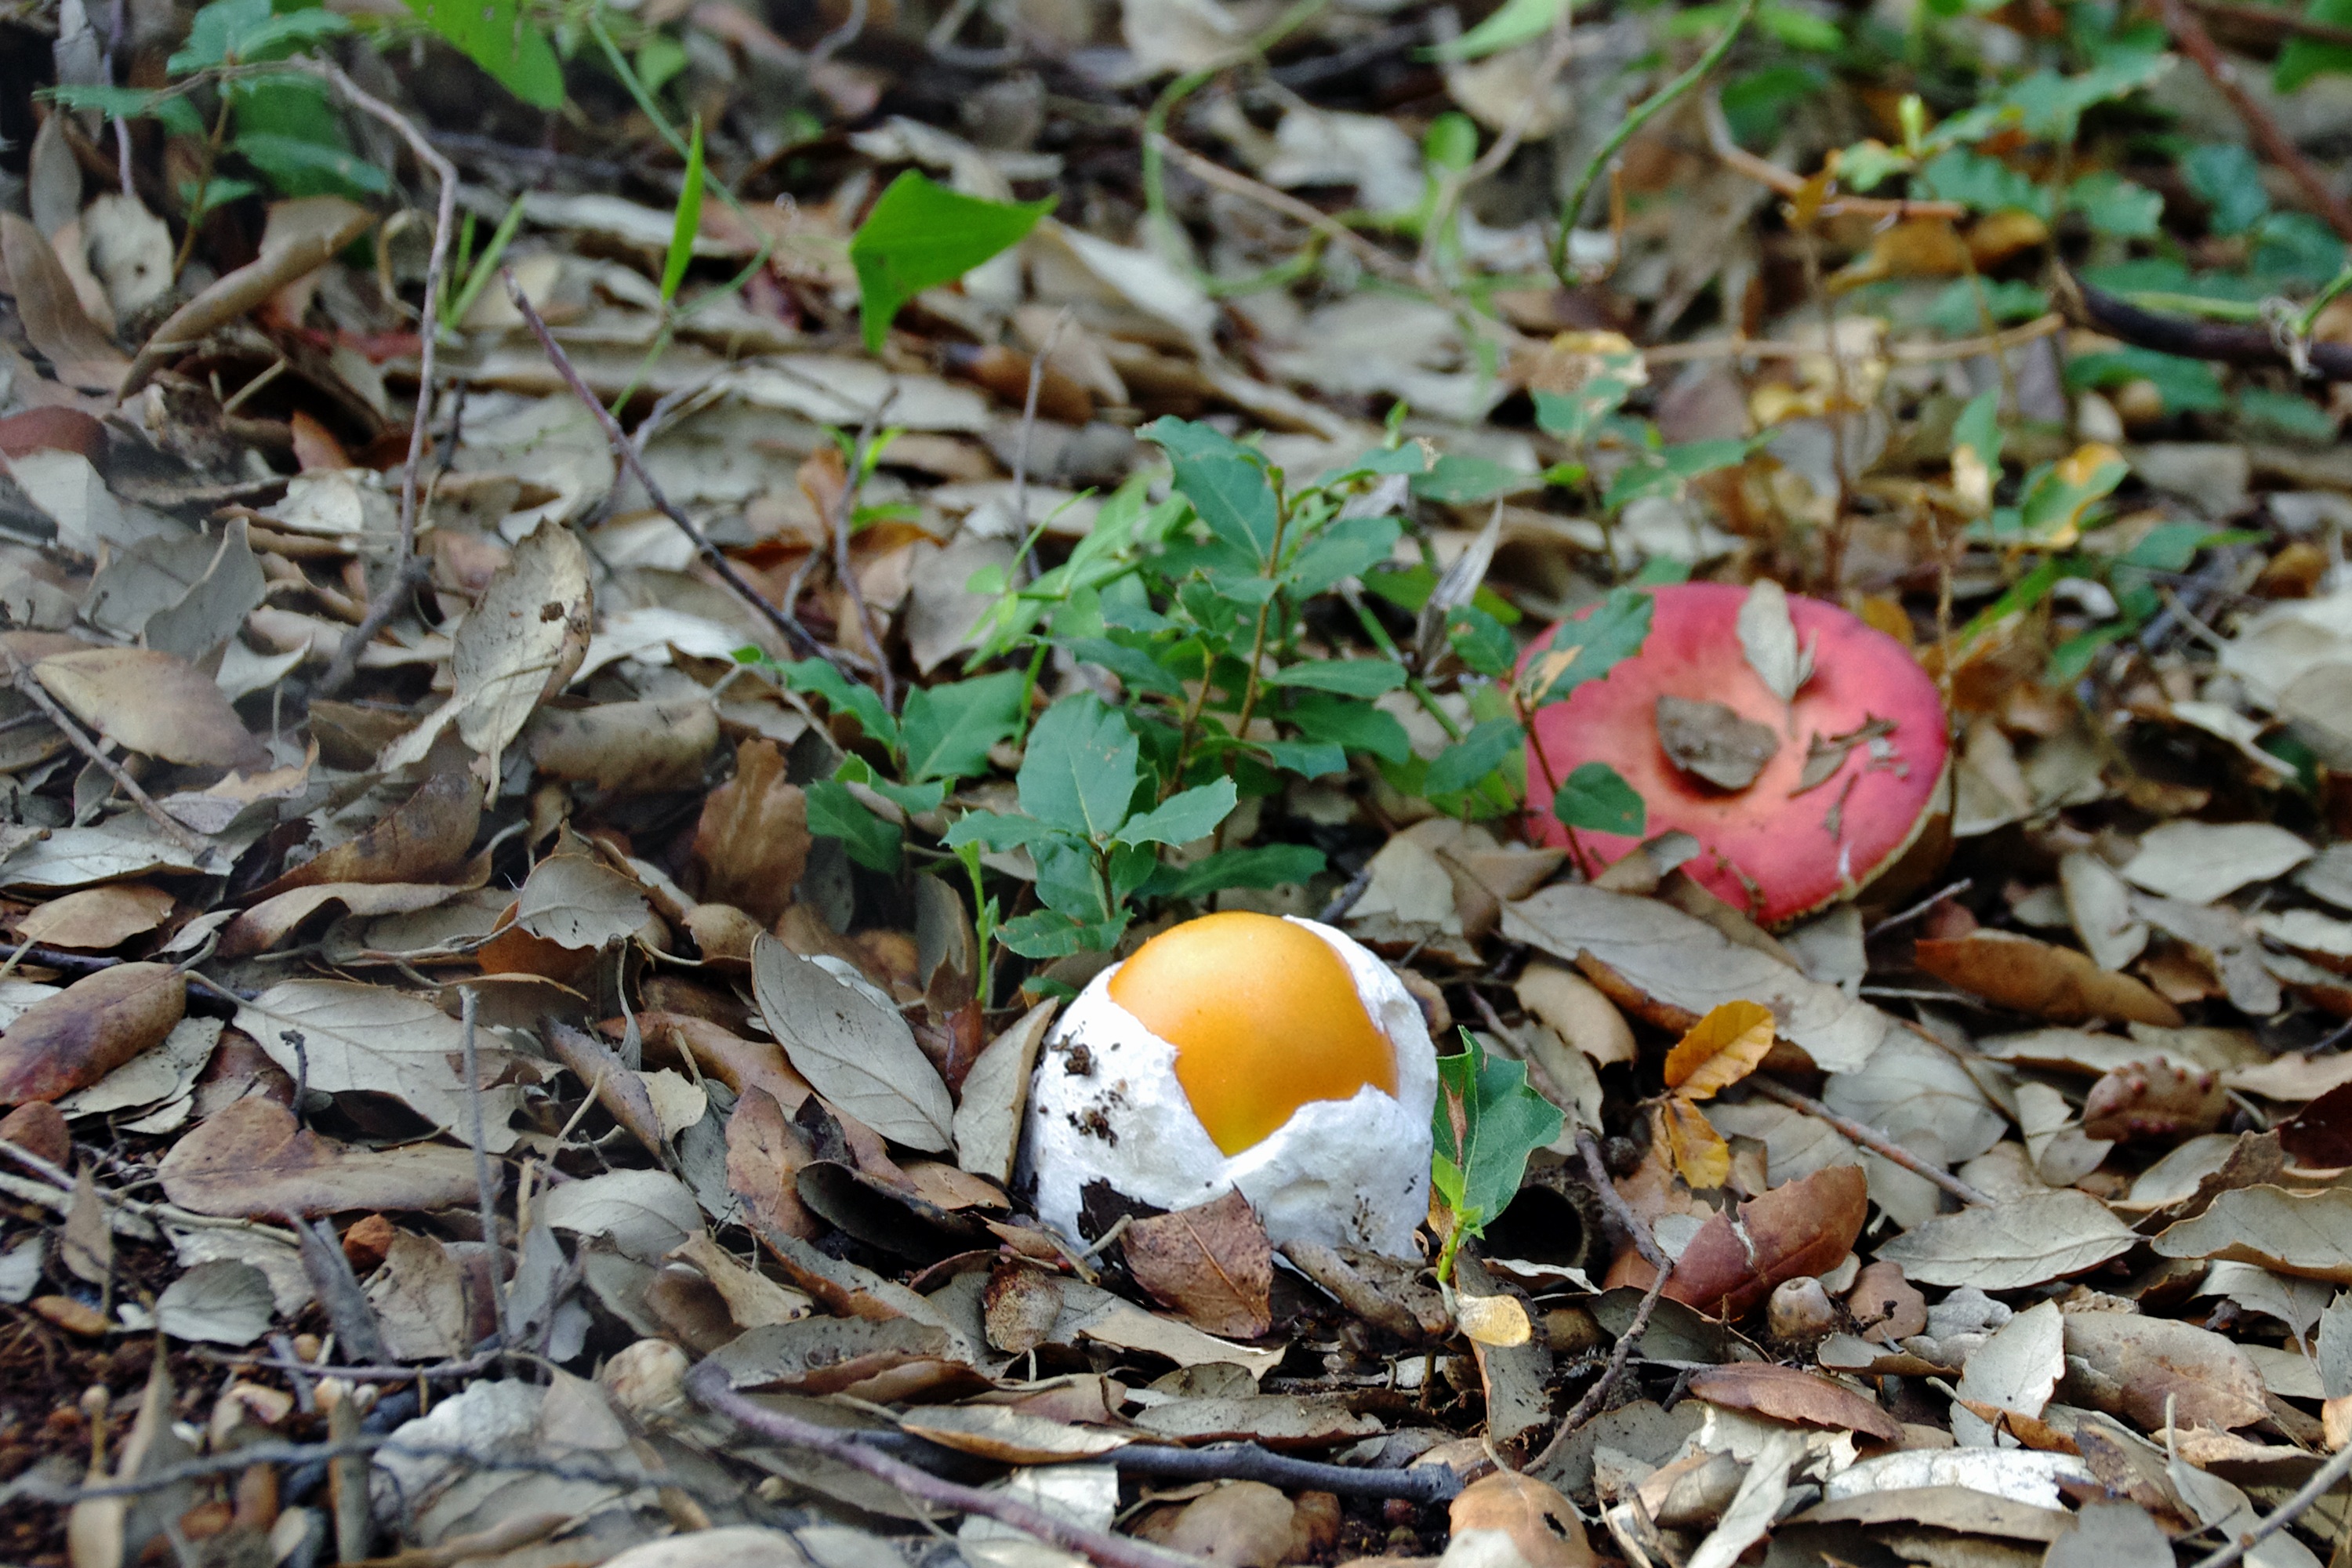
nature, forest, plant, leaf, flower, wildlife, foliage, autumn, mushroom, flora, fauna, fungus, mushrooms, litter, underwood, autumn woods, dried leaves, ovolo, ovules, good ovolo, amanita caesarea, in the autumn